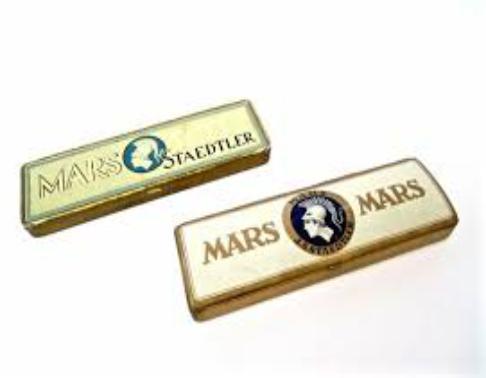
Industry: Necessities